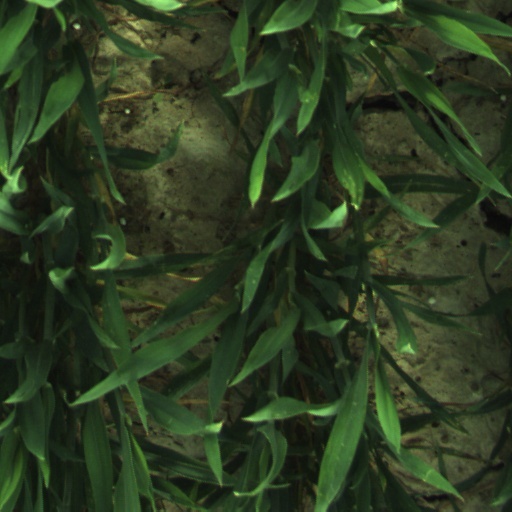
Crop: wheat